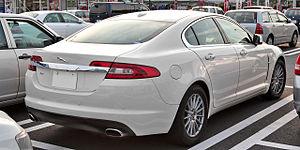
La XF est une berline routière développée par le constructeur automobile britannique Jaguar. Elle a remplacé la Jaguar S-Type au printemps 2008, au moment même que le rachat de la marque par l'entreprise indienne Tata Motors. Elle a cependant été développée par le groupe Ford.